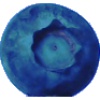
Label: Huckleberry 1